Óengus I

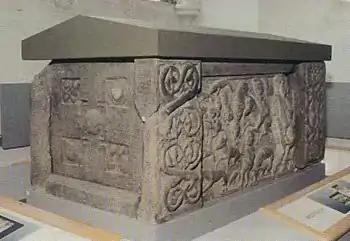
St Andrews Sarcophagus

The story of the foundation of St Andrews, originally "Cennrígmonaid", is not contemporary and may contain legend. The Irish annals report the death of "Tuathalán, abbot of Cinrigh Móna", in 747, making it certain that St Andrews had been founded before that date, probably by Óengus or by Nechtan son of Der-Ilei. It is generally presumed that the St Andrews Sarcophagus was executed at the command of Óengus. Later generations may have conflated this king Óengus with the 9th century king of the same name. The choice of David as a model is, Alex Woolf suggests, an appropriate one, as David too was an usurper.